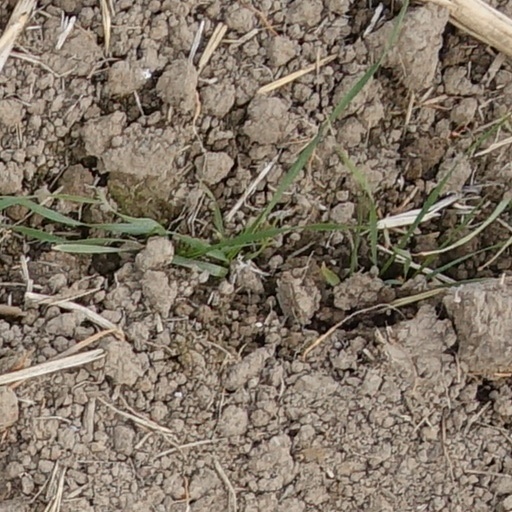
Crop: wheat